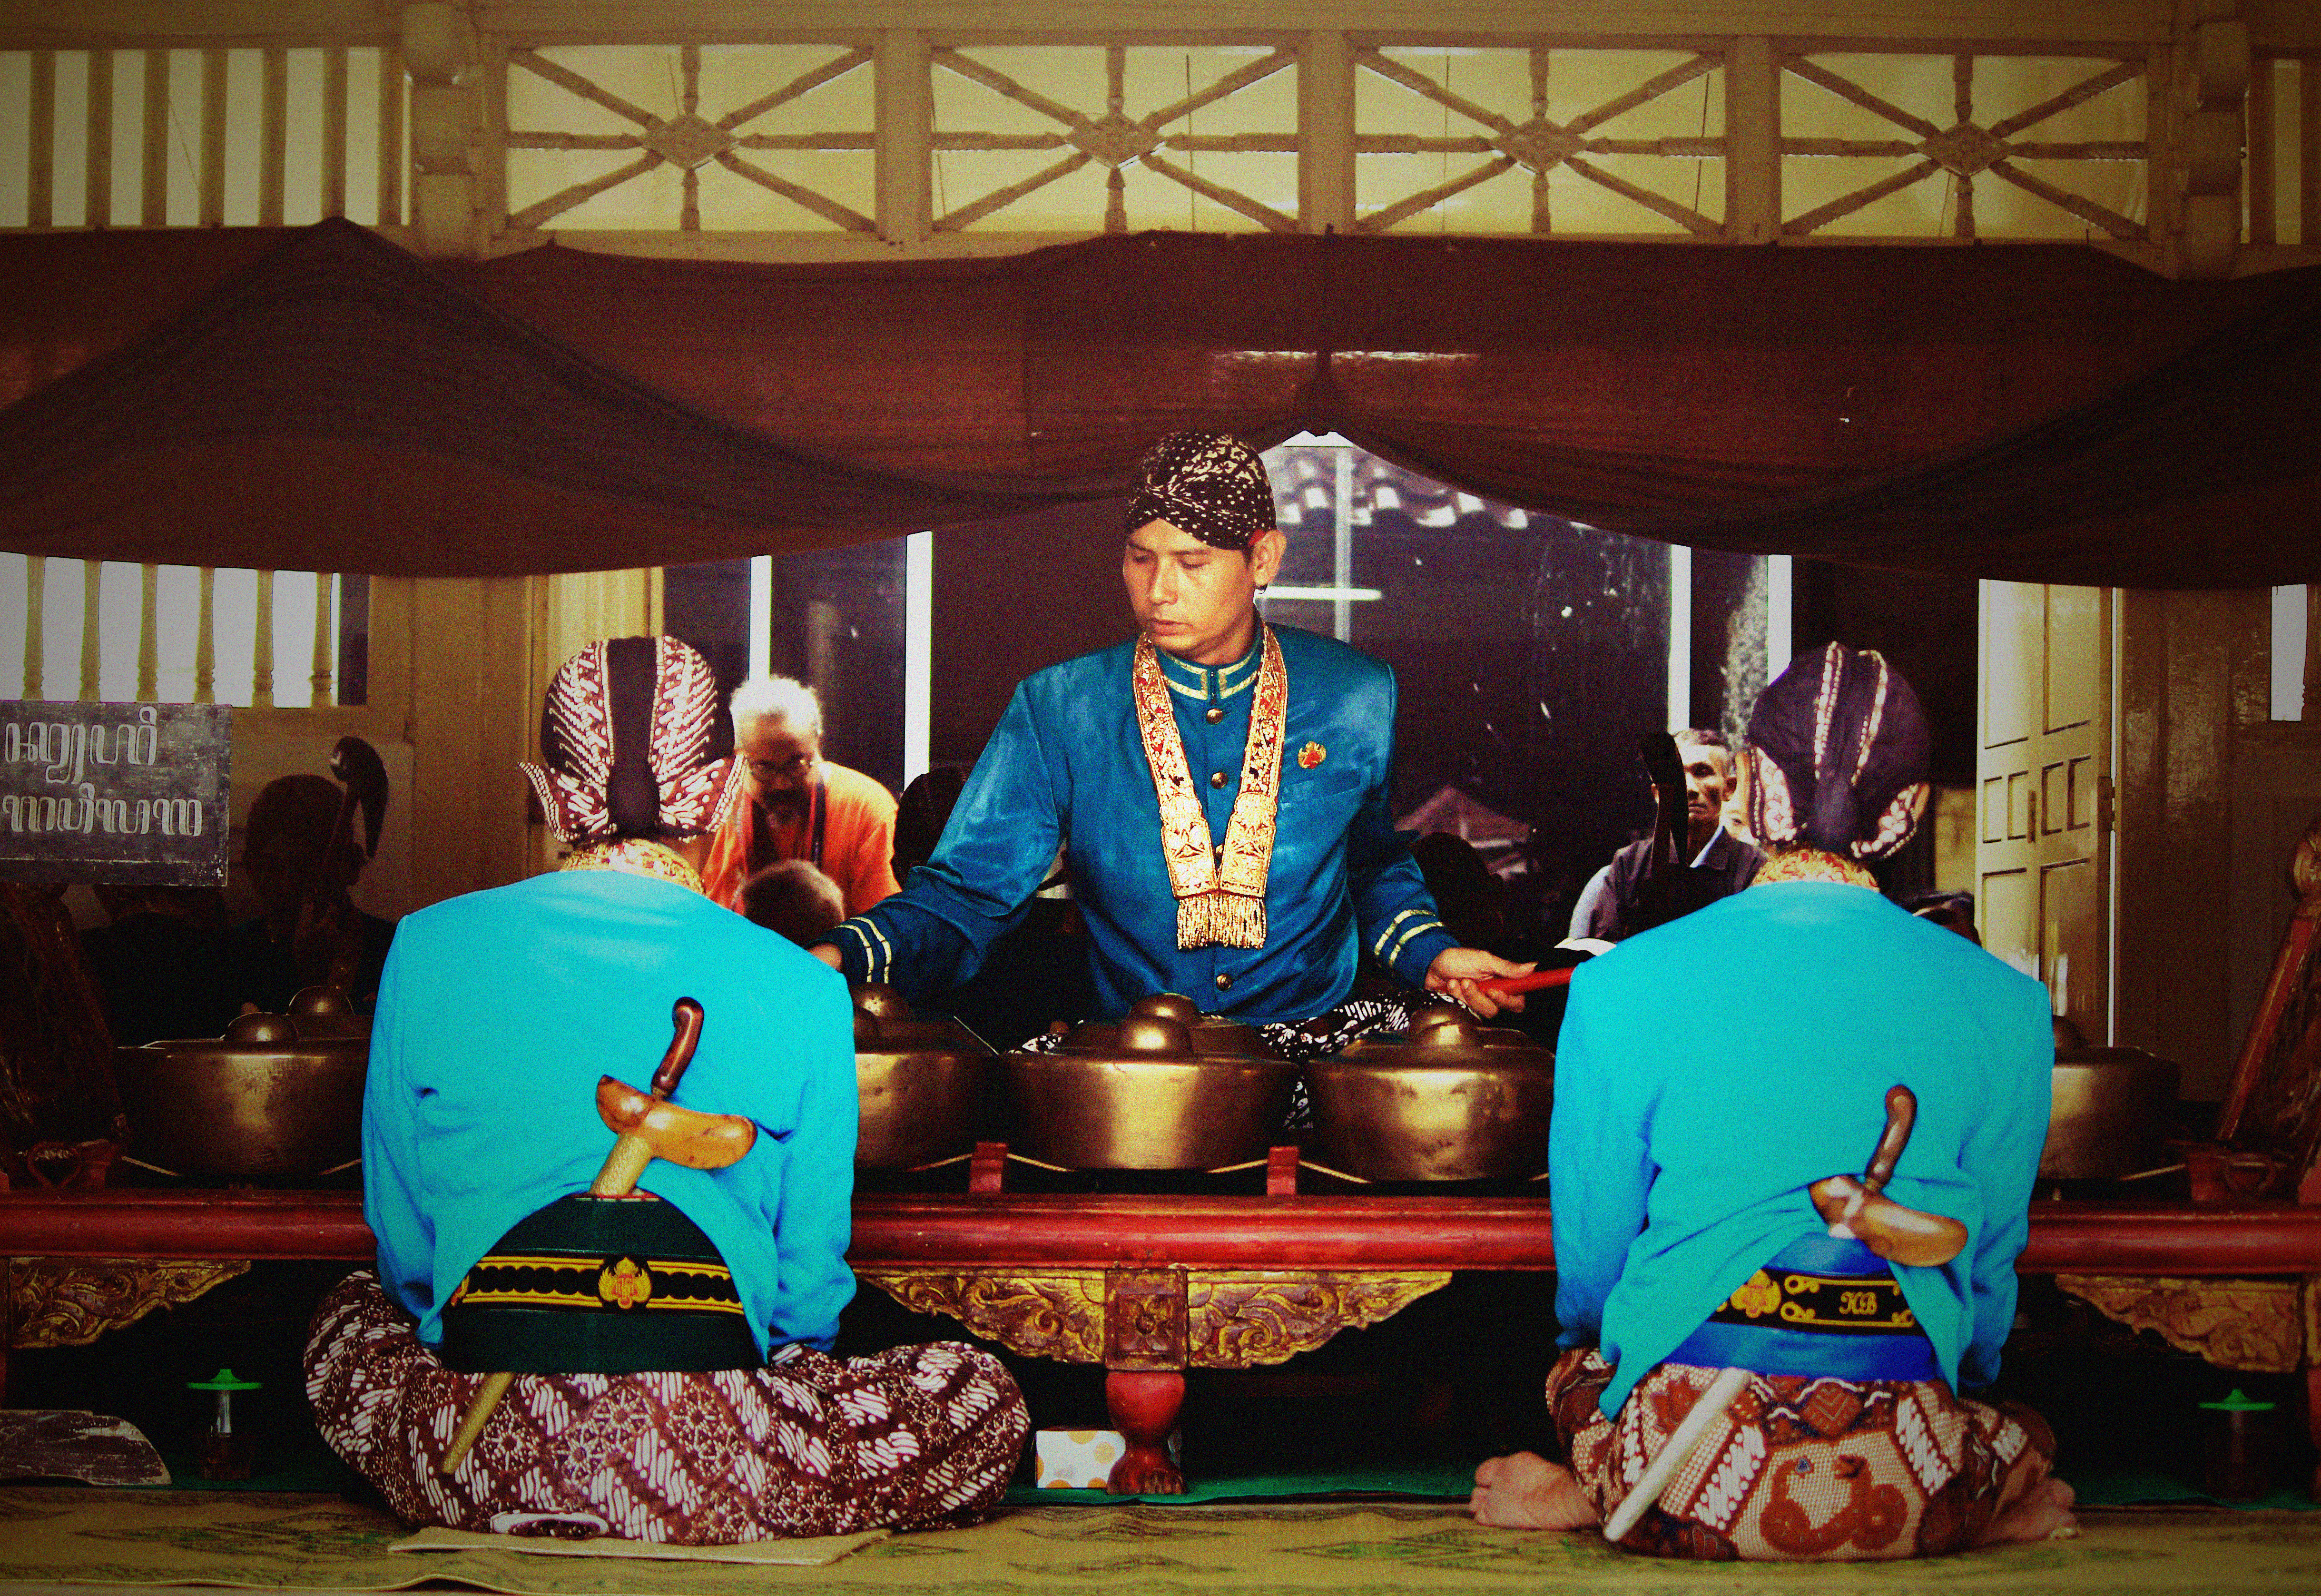
retro, classic, java, cultural, old, ancient, blue, tradition, recreation, fun, leisure